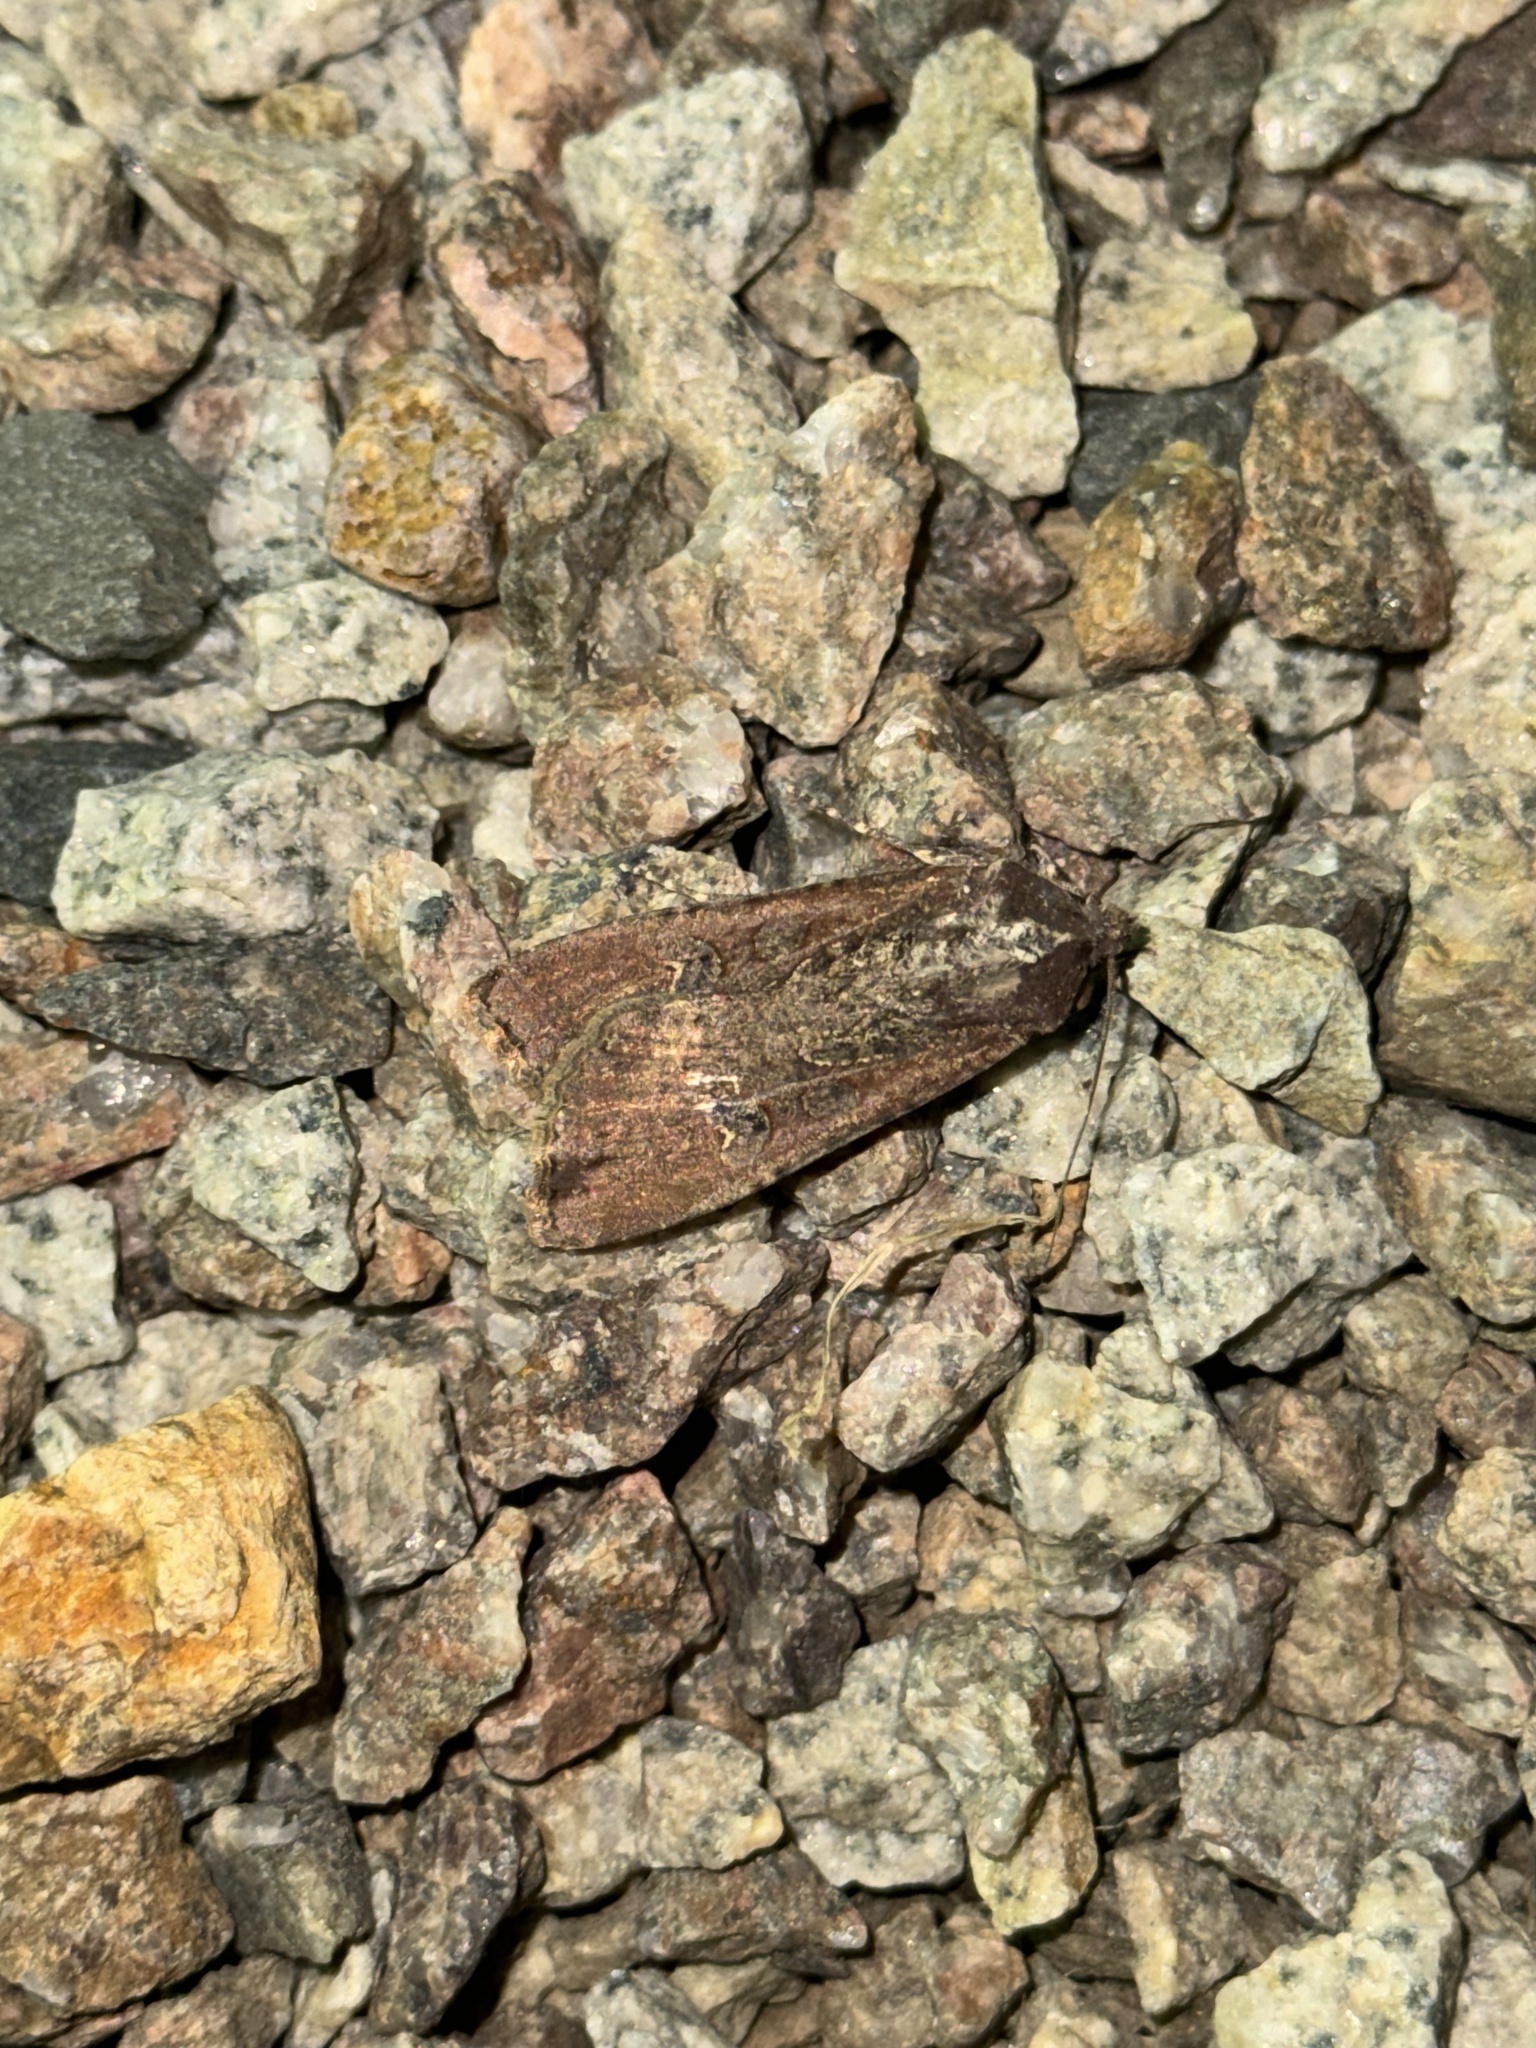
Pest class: cutworms